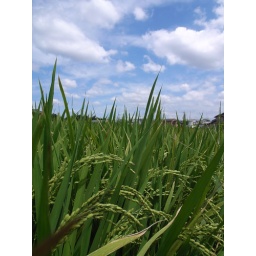
Rice plant under the sky